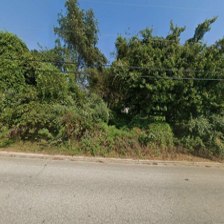
Label: streetView